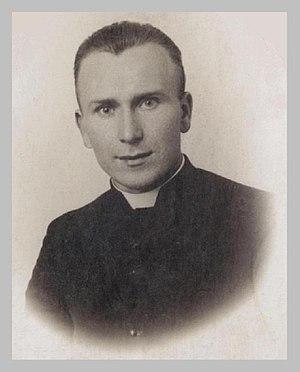
Cette page dresse la liste des personnes béatifiées par le pape François.
Jan Franciszek Macha, né le 18 janvier 1914 et mort le 3 décembre 1942, est un prêtre catholique polonais et martyr. Sous l'occupation allemande, il redoubla d'activités pour soutenir matériellement et spirituellement la population, raison pour laquelle il fut torturé puis décapité par les nazis. Reconnu martyr par l'Église catholique, il sera proclamé bienheureux en 2020.